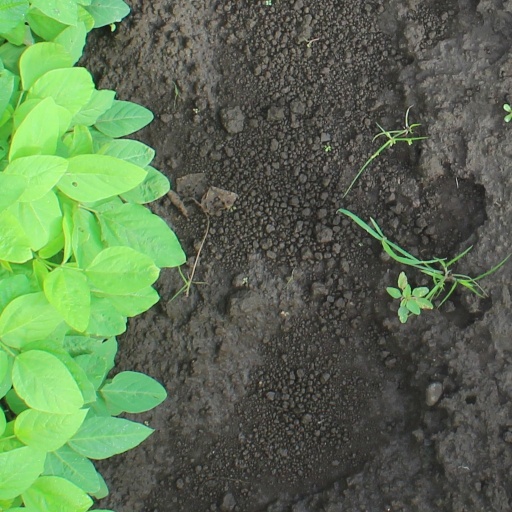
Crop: soybean